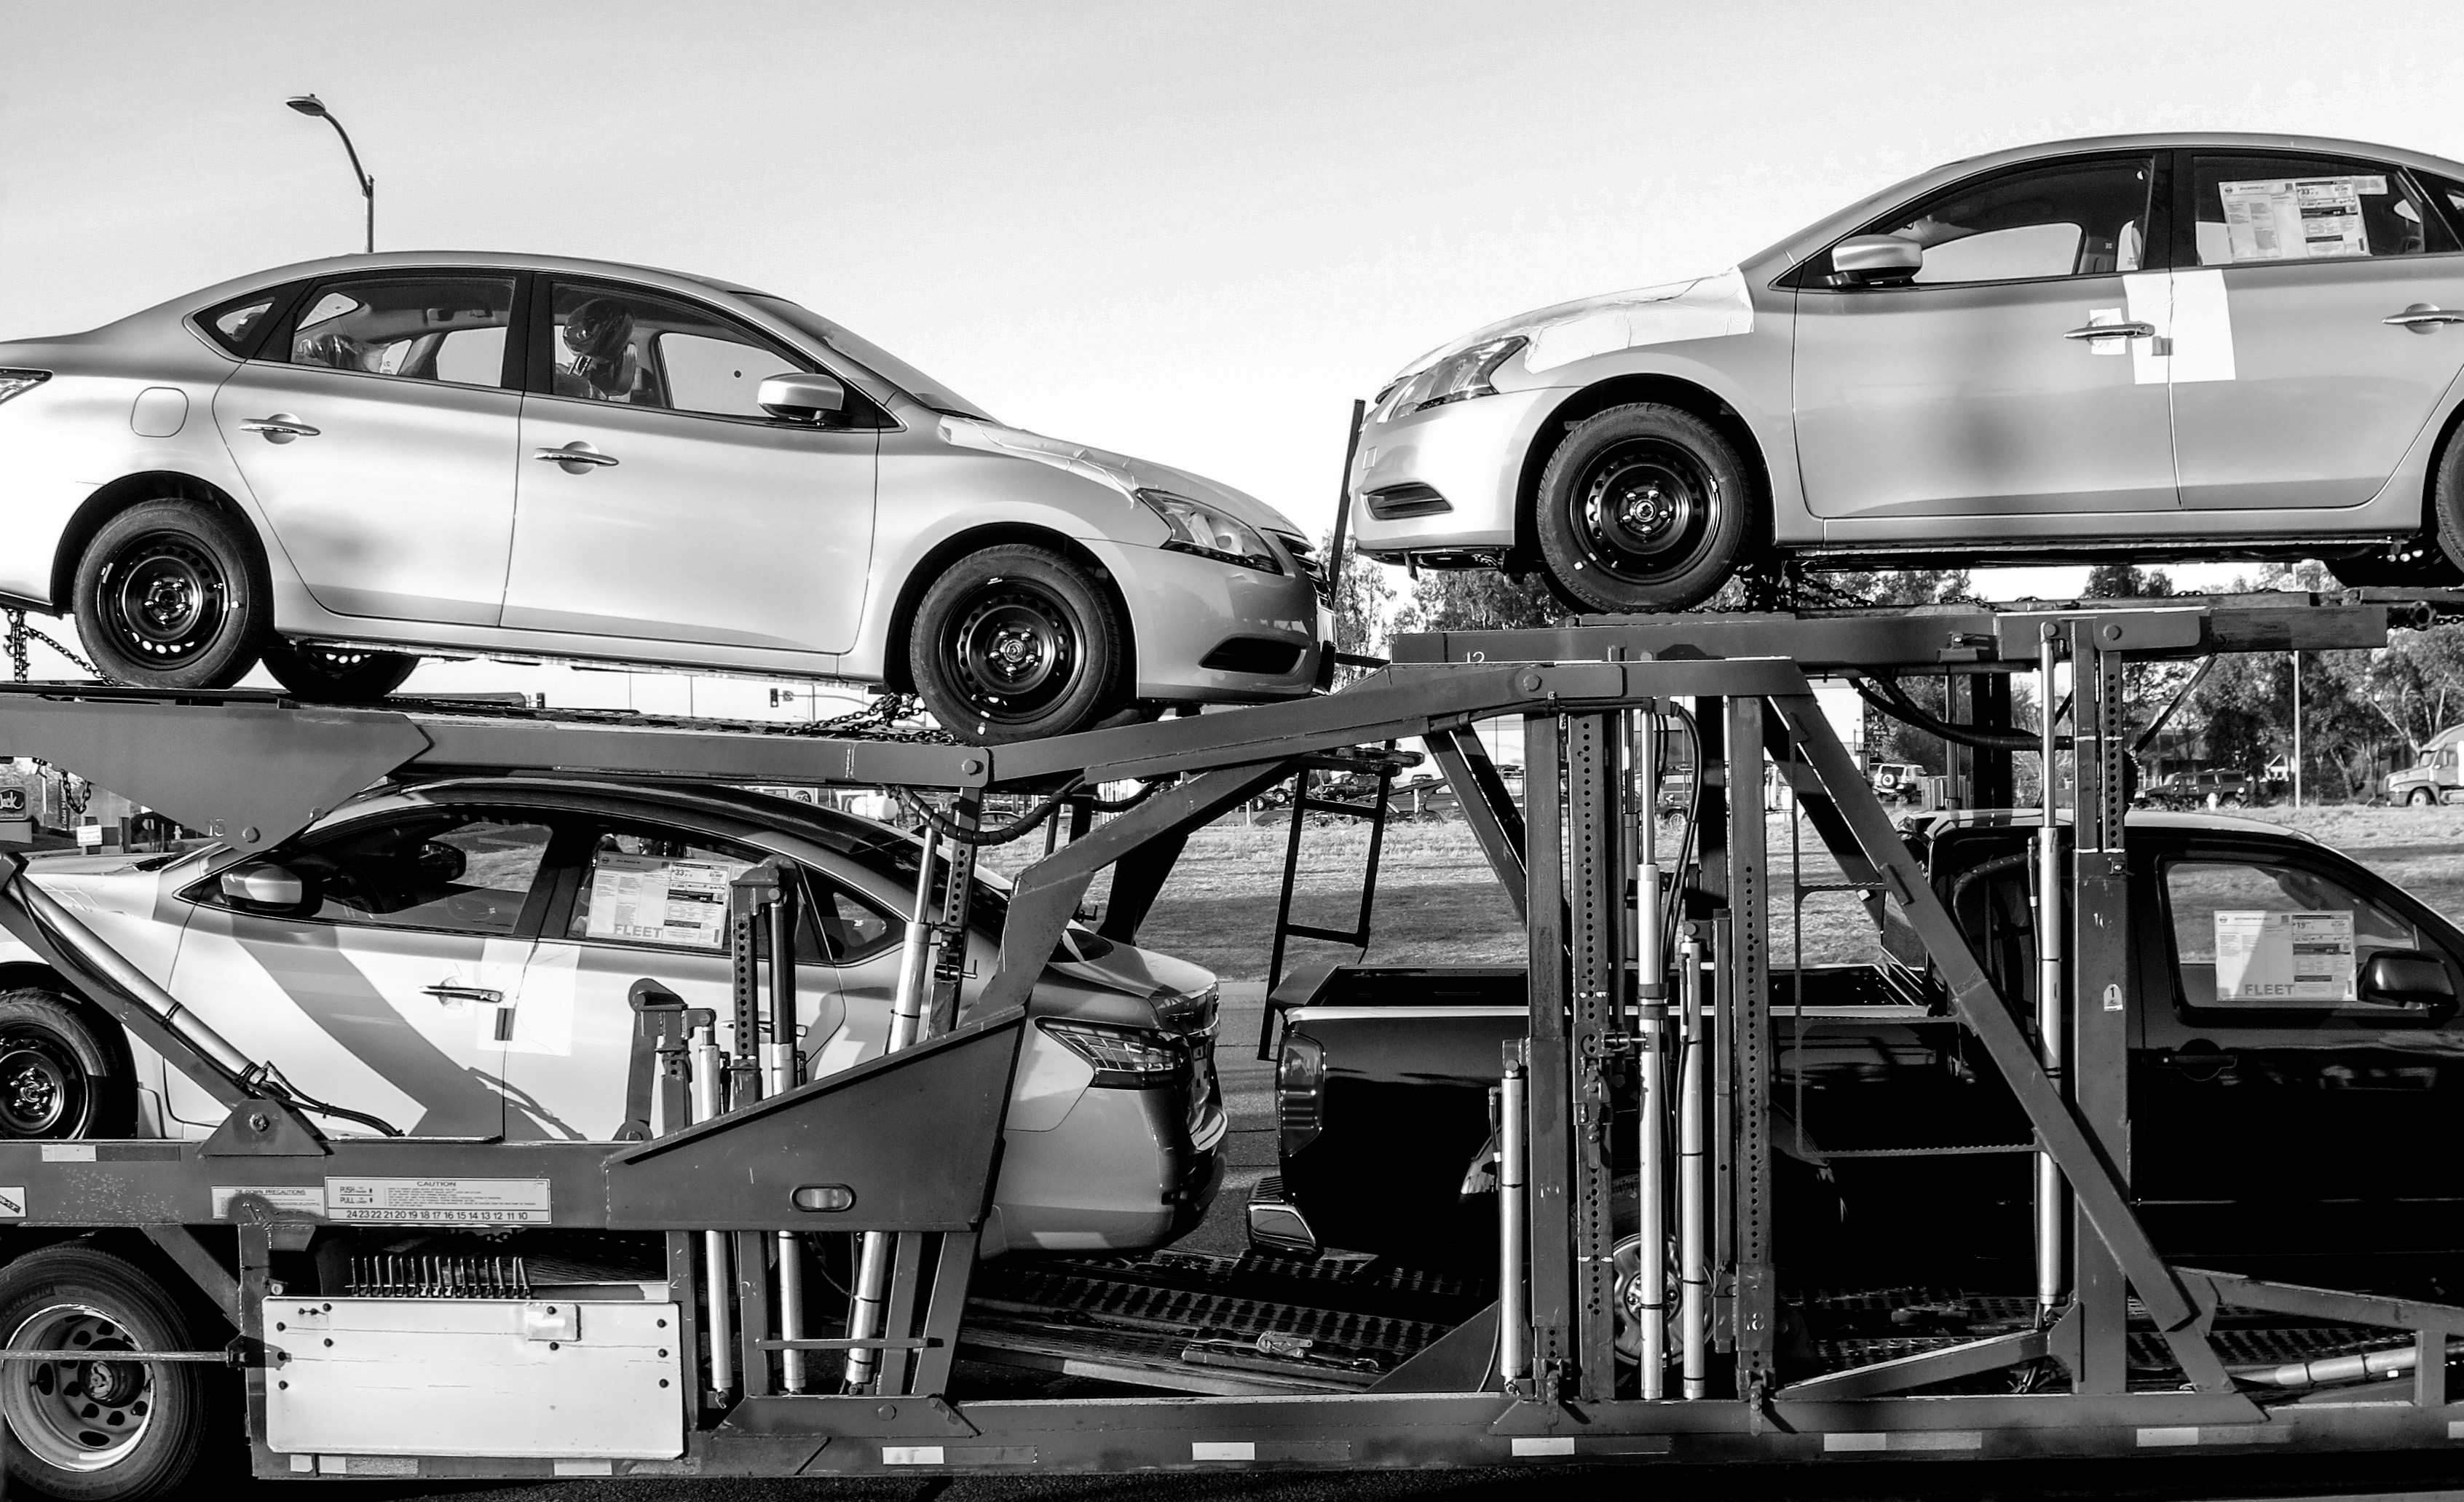
black and white, car, wheel, vehicle, monochrome, sports car, cars, sedan, transporter, fleet, 3652014, 365the2014edition, land vehicle, monochrome photography, automobile make, compact car, automotive design, luxury vehicle